Khanqah-Mausoleum of Sultan Barsbay

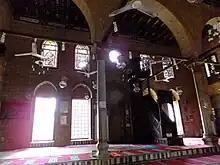

The mosque measures about 15 by 20 meters, its longer side being aligned with the road. The interior of the mosque is split into three aisles (running parallel to the street), of which the central one is sunken or lower in relation to the others. The aisles are separated from each other by rows of three arches resting on columns with classical capitals (presumably Roman or Byzantine). The interior's most remarkable feature is the rich and varied multi-coloured marble mosaic pavement which covers the floors (although often obscured under the mosque's carpeting) and even appears on the windowsills. By contast, the walls and the "mihrab" (niche symbolizing the direction of prayer) are very plain; something seemingly common to Sufi khanqahs but not to regular mosques of the time. The mosque interior receives much light compared to other mosques of the period thanks to the structure's layout and its many windows, which include modern stucco windows carved in traditional patterns. The mosque's painted ceiling is also a later restoration.